Megan Marie Hart

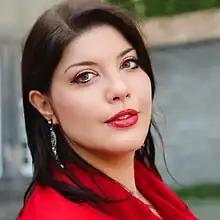
Hart at the Theaterpreis ceremony in 2019.

In 2018, Hart appeared as Tosca for the first time. The production was well received by critics and audience. Two awards "Detmolder Theaterring" were bestowed, for best direction to , and for best singer to Hart. Hart received her second "Theaterring" for her debut in the role of "Luisa Miller" in the following year. Hart left Detmold in 2020 to join the ensemble of the Staatstheater Darmstadt, where she returned to the roles of Mimì in "La bohème" and Donna Anna in "Don Giovanni", and gave her role debuts as Elsa in Wagner's "Lohengrin", Liù in Puccini's "Turandot" and Madeleine de Faublas in Abraham's operetta "Ball im Savoy". Hart was invited back as a guest to the Landestheater Detmold in 2022 for her debut as Cio-Cio-San in Puccini's "Madama Butterfly". The production was tenor Zoran Todorovich's debut as director, and conductor Per-Otto Johansson's premiere as Generalmusikdirektor (GMD). In 2023 Hart sang the role of Tatyana in Tchaikovsky's "Eugene Onegin" for the first time in the original Russian at the Staatstheater Darmstadt. She had previously performed the role in English on tour with the Seattle Young Artists, and with the Yakima Symphony at the Capitol Theatre.